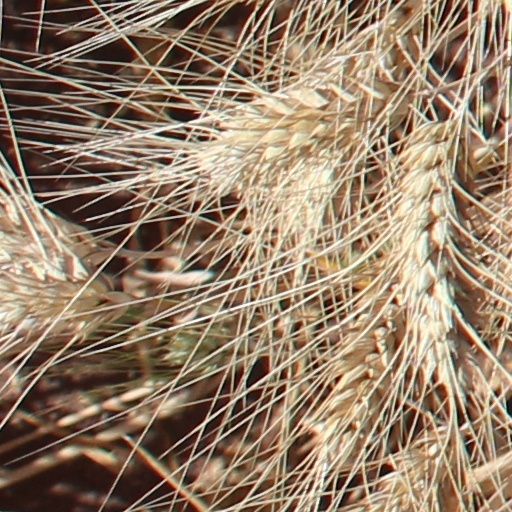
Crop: wheat